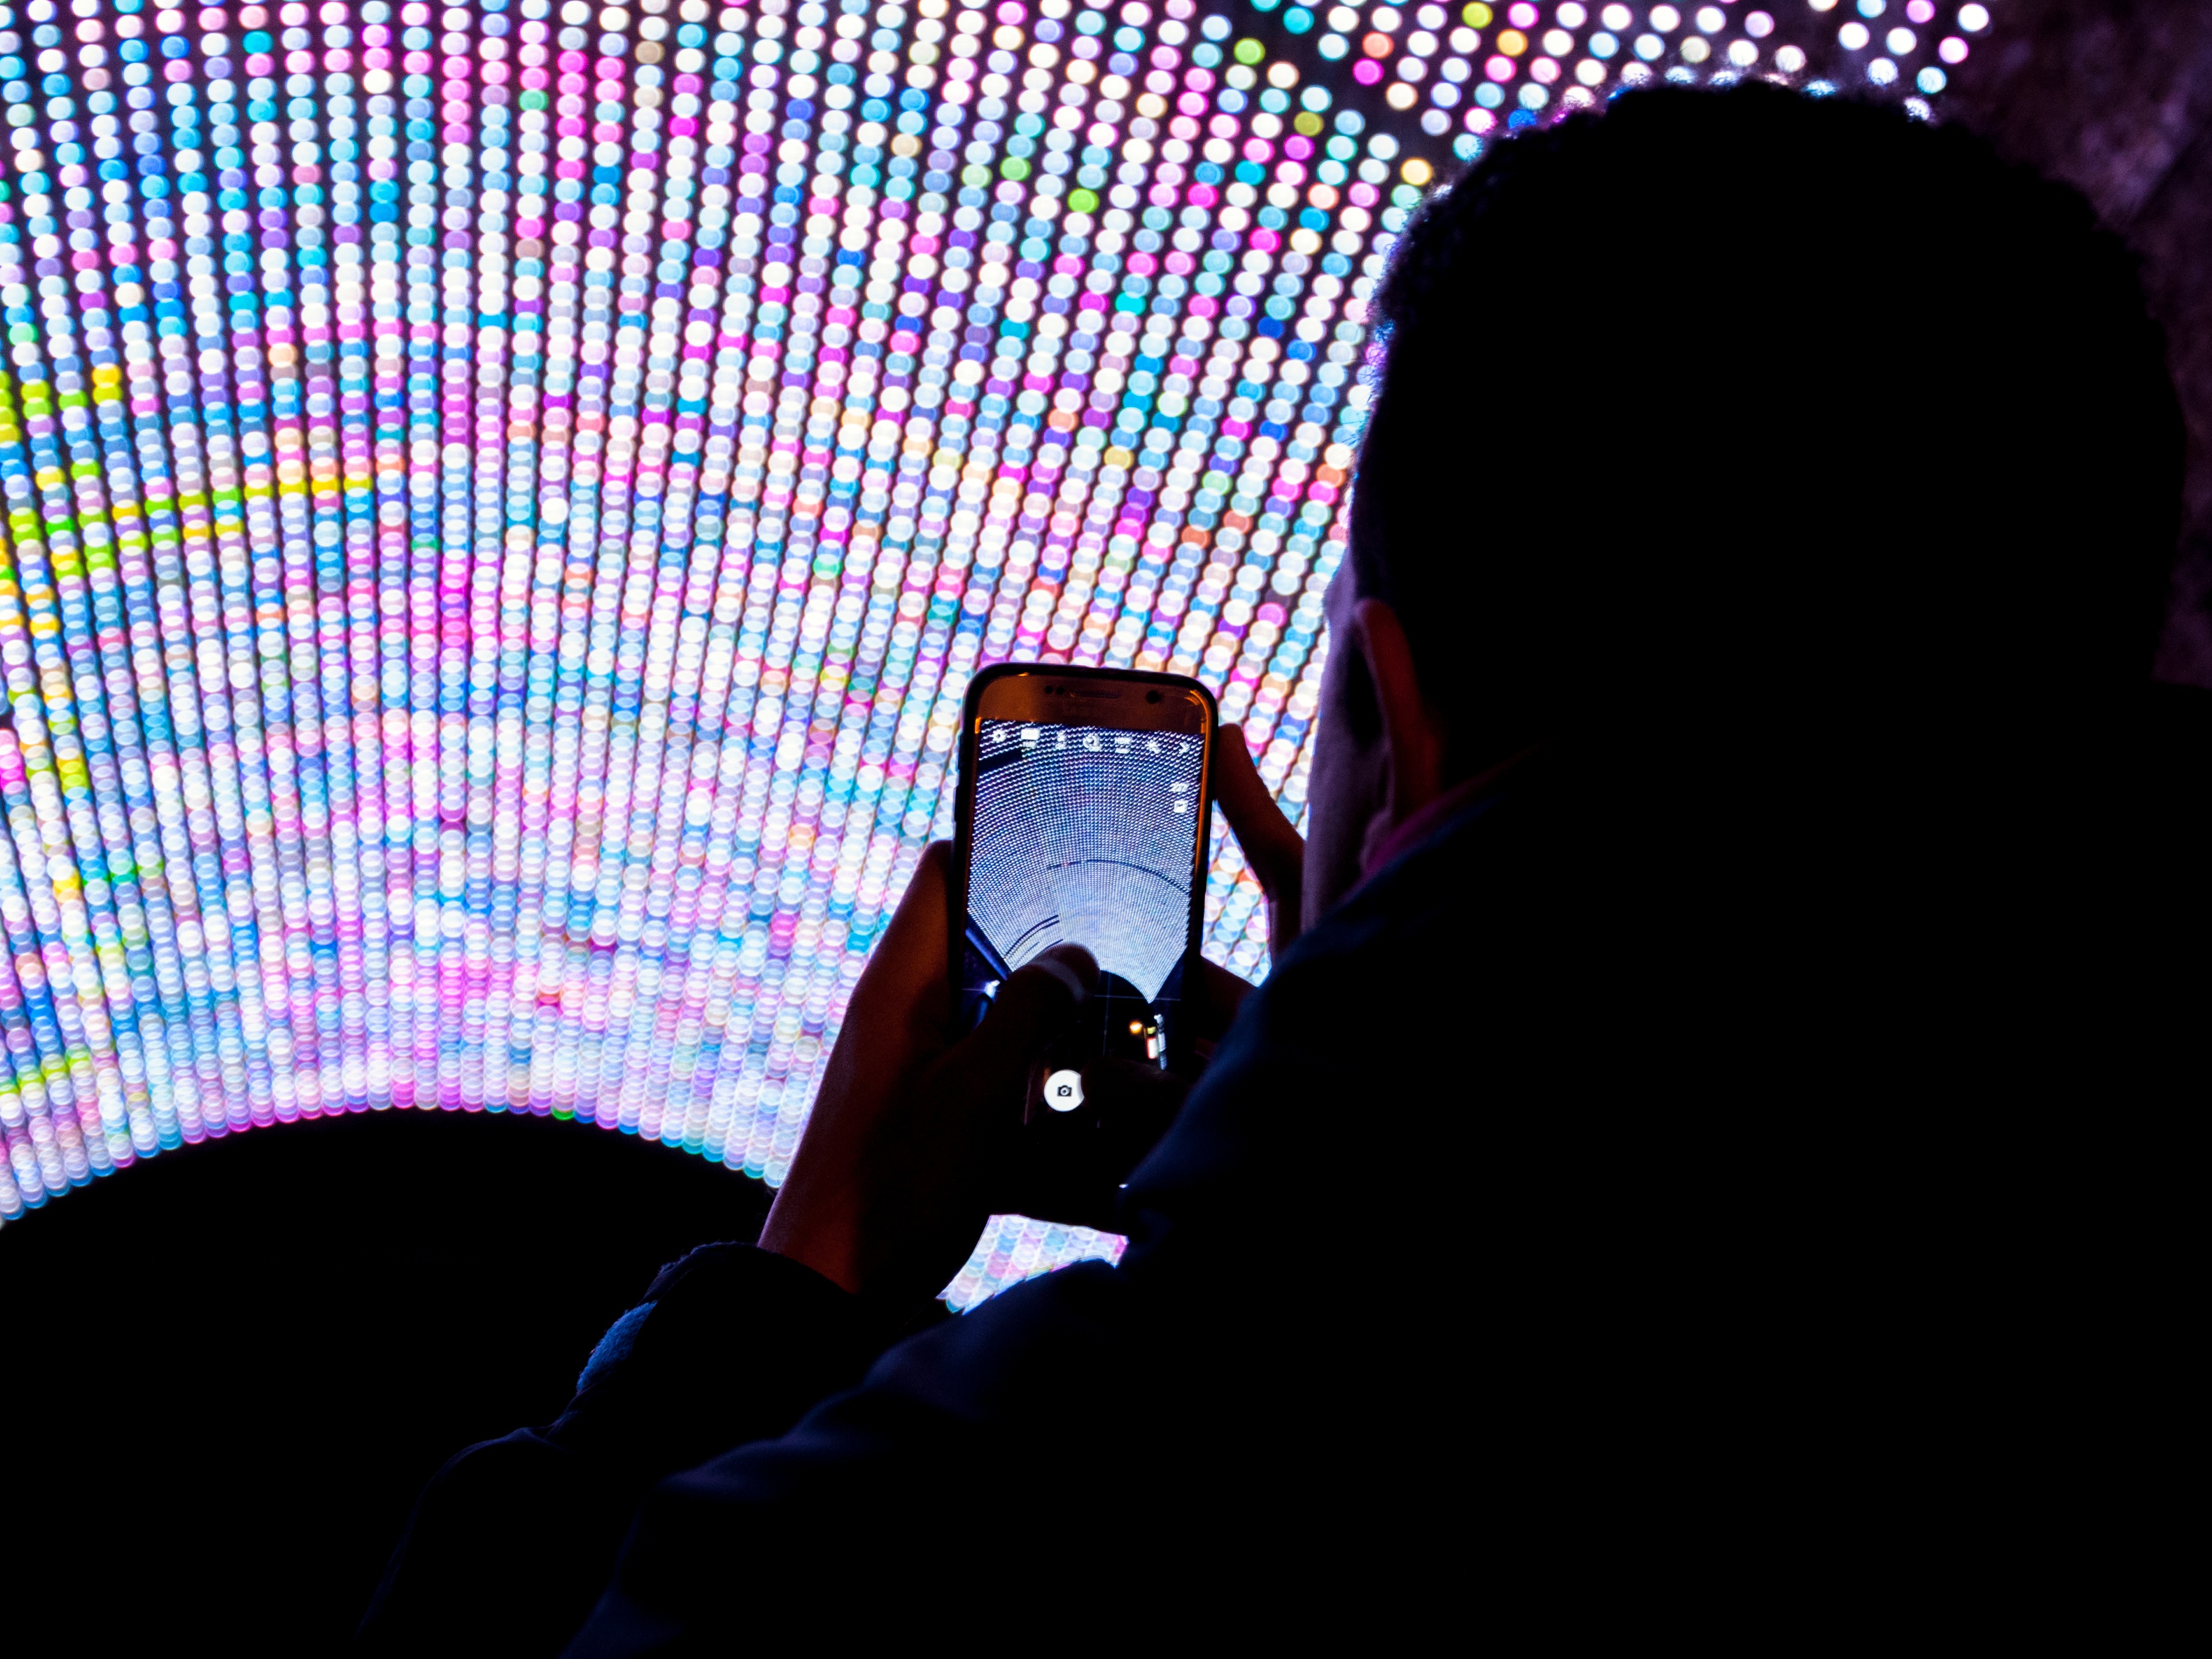
music, light, color, darkness, stage, performance, shape, disco